Battle of Grand-Reng

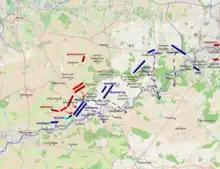
The battle of Grand-Reng, afternoon, 13 May 1794. Fighting around Grand-Reng has been stalemated, but Fromentin's and Duhesme's withdrawal exposes Muller's and Despeaux's right flanks. Putting together a cavalry reserve under Kienmayer, Kaunitz launches a final attack on both flanks of the exhausted French, forcing Desjardin to call a withdrawal. Fromentin and Duhesme remain on the north bank overnight to cover the withdrawal of artillery.

With Fromentin's troops falling back, the Coalition forces tried to exploit the resulting gap by attacking Muller's exposed right flank. Desjardin committed Soland's cavalry to the fray, but after a successful charge, the horsemen were compelled to rally behind Poncet's brigade. Muller and Despeaux's troops were able to break into Grand-Reng. A sudden charge by Austrian cavalry broke Poncet's 2nd "Calvados" Battalion but the 49th Line and 2nd "Maine-et-Loire" held firm. Meanwhile, Werneck's division arrived near the battlefield but was held at Vieux-Reng to observe Favereau's 1,200 men at Boussois.